Krimchi temples

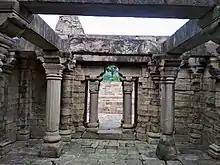
Pillared Mandapa in Krimchi temples

The complex consists of four large and three small temples. The main temple is 50 feet tall and is dedicated to Hindu deities including Shiva, Ganesha, Vishnu and Parvati. The architecture resembles classical Kashmiri temples of India.